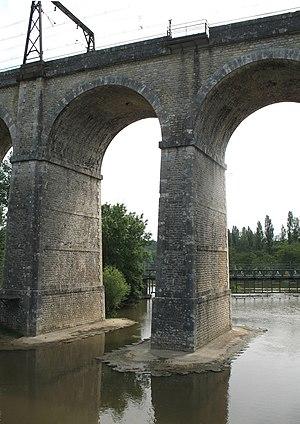
Le viaduc de Monts est le pont par lequel la ligne ferroviaire de Paris-Austerlitz à Bordeaux-Saint-Jean franchit la vallée de l'Indre au point kilométrique 247+914 dans la commune de Monts.